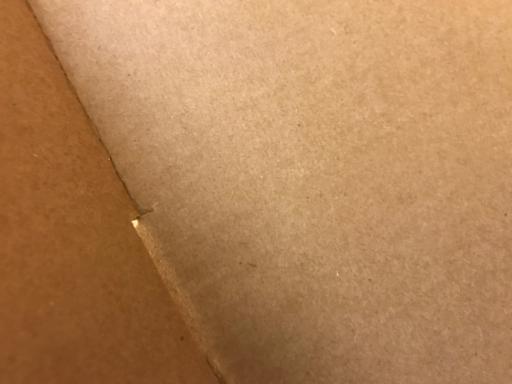
Label: cardboard